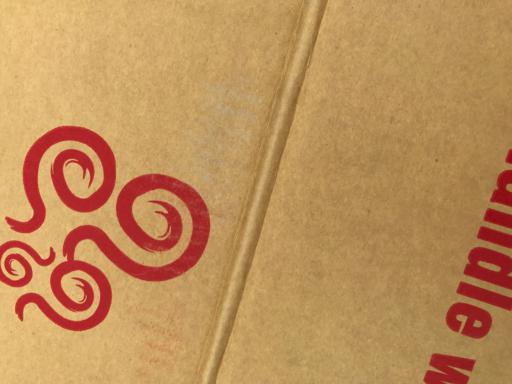
Waste category: cardboard